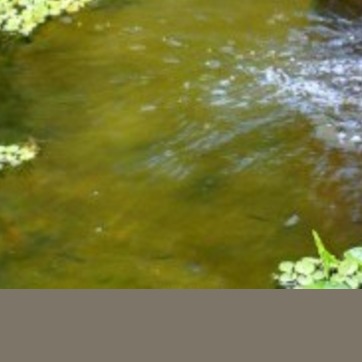
Material: water